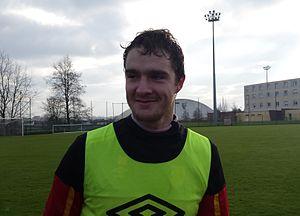
Benjamin Boulenger après un entraînement public du Racing Club de Lens, le 31 décembre 2014, sur le terrain ""San Siro"" du Centre Technique et Sportif de La Gaillette"
Benjamin Boulenger, né le 1ᵉʳ mars 1990 à Maubeuge, est un footballeur français. Il joue au poste de défenseur.